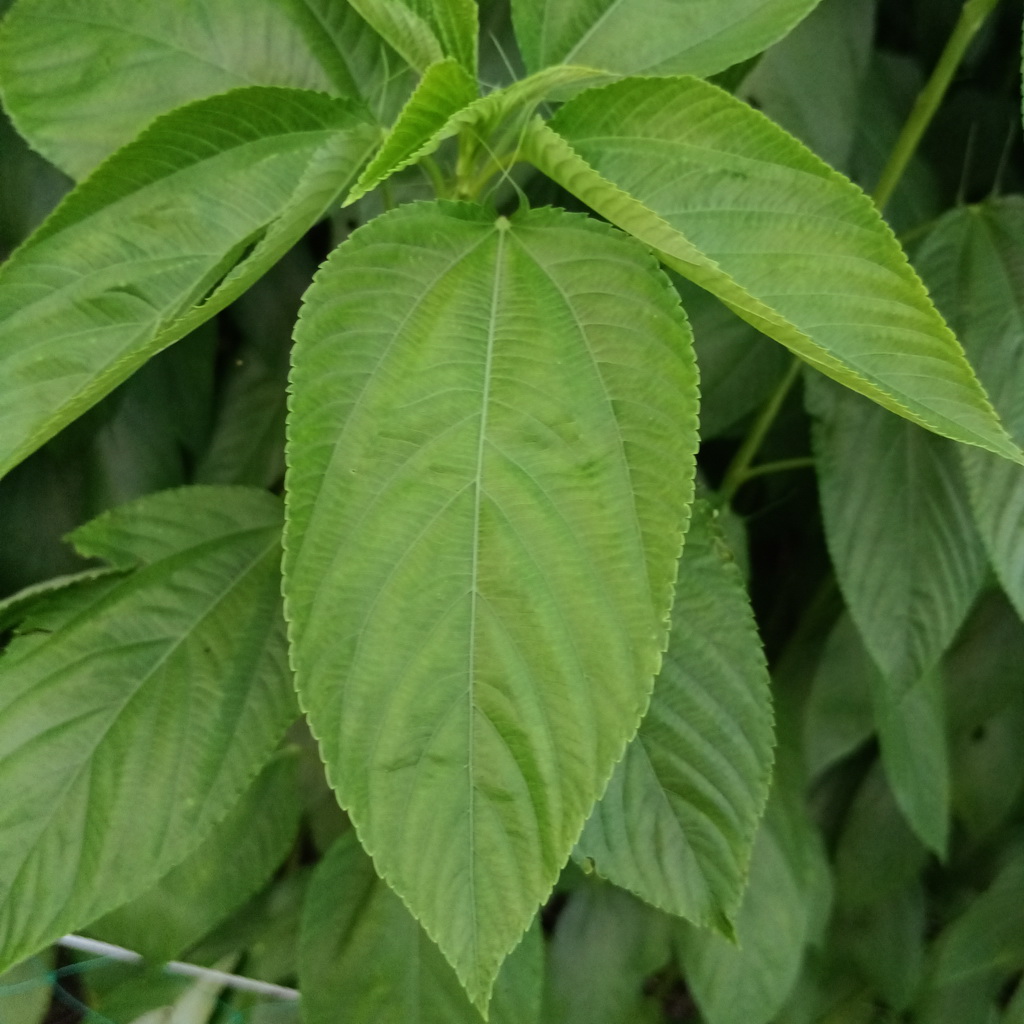
Label: Fresh